HMS Research (1863)

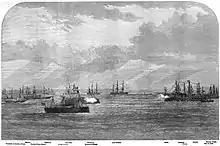
At the Battle of Escombrera in 1873

On 1 December 1865, she ran aground off Harrington Point, County Waterford. She was refloated the next day and sailed for Portsmouth, Hampshire. On 1 January 1868, while on patrol duties at the south coast of Ireland, she grounded near Cork Harbour while giving chase to an American ship, "Alaska". During the subsequent court martial it was demonstrated that the ship had not in fact grounded on Daunt Rock, but instead on the wreckage of the British steamship , which had wrecked near the rock a year previously, and the ship's officers were exonerated. Repairs cost £293.